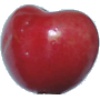
Label: Cherry 2